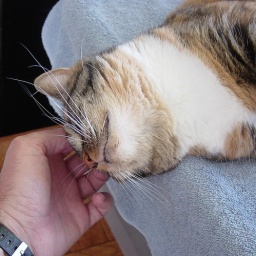
Getting her head rubbed. She is on her box by the front window in the front bedroom. Taken by Edgar.